Diadophis punctatus stictogenys

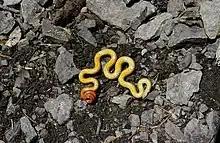
Ventral side of "Diadophis punctatus stictogenys", showing the characteristic coloration and paired blacks spots.

Like "D. p. punctatus", the Mississippi ringneck snake characteristically attains a maximum length of . The head is black and the body dark gray, separated by a golden ring at the neck. The ventral side displays a yellow belly, transitioning to dark orange under tail. It can be differentiated from "D. p. punctatus", with which it intergrades, by its black ventral markings that present as irregular black spots or paired black spots down the middle, rather than the a single row of black spots found in "D. p. punctatus".